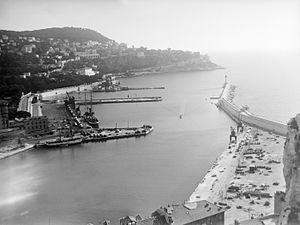
Le port de Nice
Le port Lympia est le nom donné au port de Nice.